Danny van Poppel

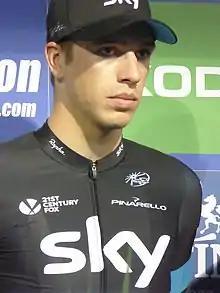
Van Poppel at the 2016 Tour of Britain

Danny van Poppel (born 26 July 1993) is a Dutch professional road racing cyclist, who rides for UCI WorldTeam .